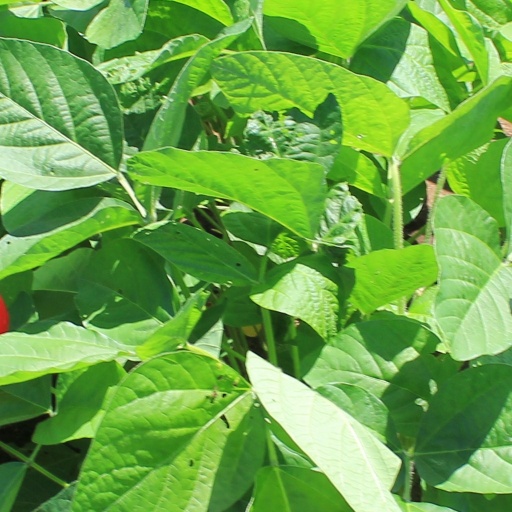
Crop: soybean